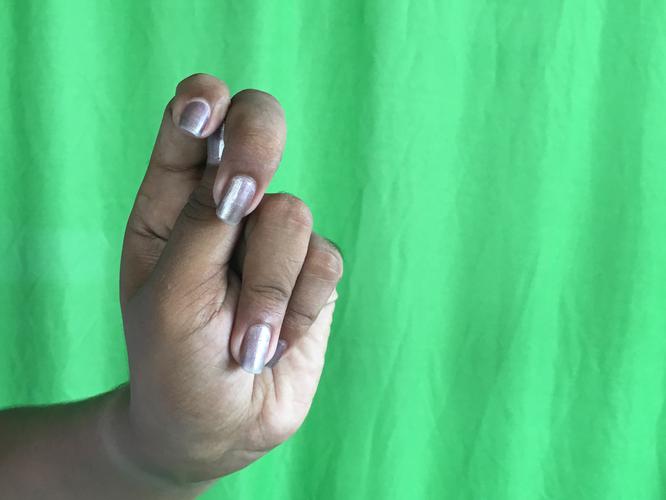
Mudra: Katakamukha_2
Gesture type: single_hand